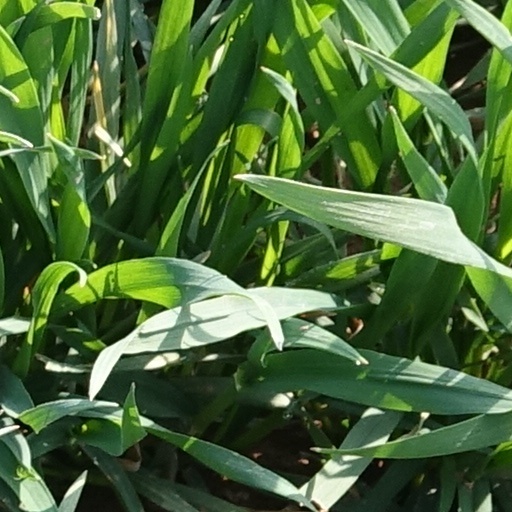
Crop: wheat